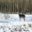
Label: deer